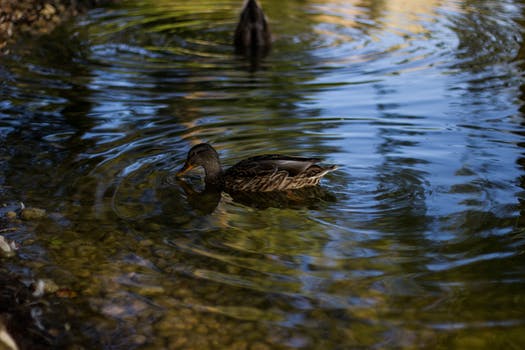
Label: No Watermark